Huocheng County

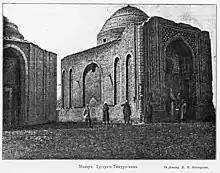
Tughlugh Timur Mausoleum, some 30 km northwest of the county seat

The county includes 6 towns, 2 townships, and 1 ethnic township.